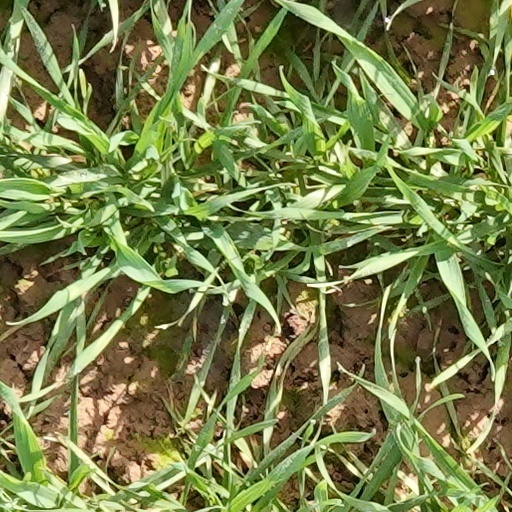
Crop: wheat